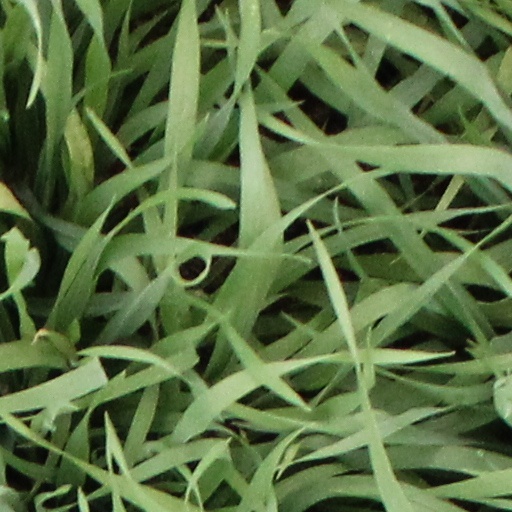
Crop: wheat